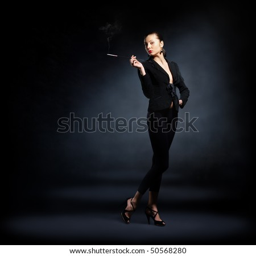
the portrait of a slim young lady in dark clothes holding a lighted cigarette in her hands # 50568280